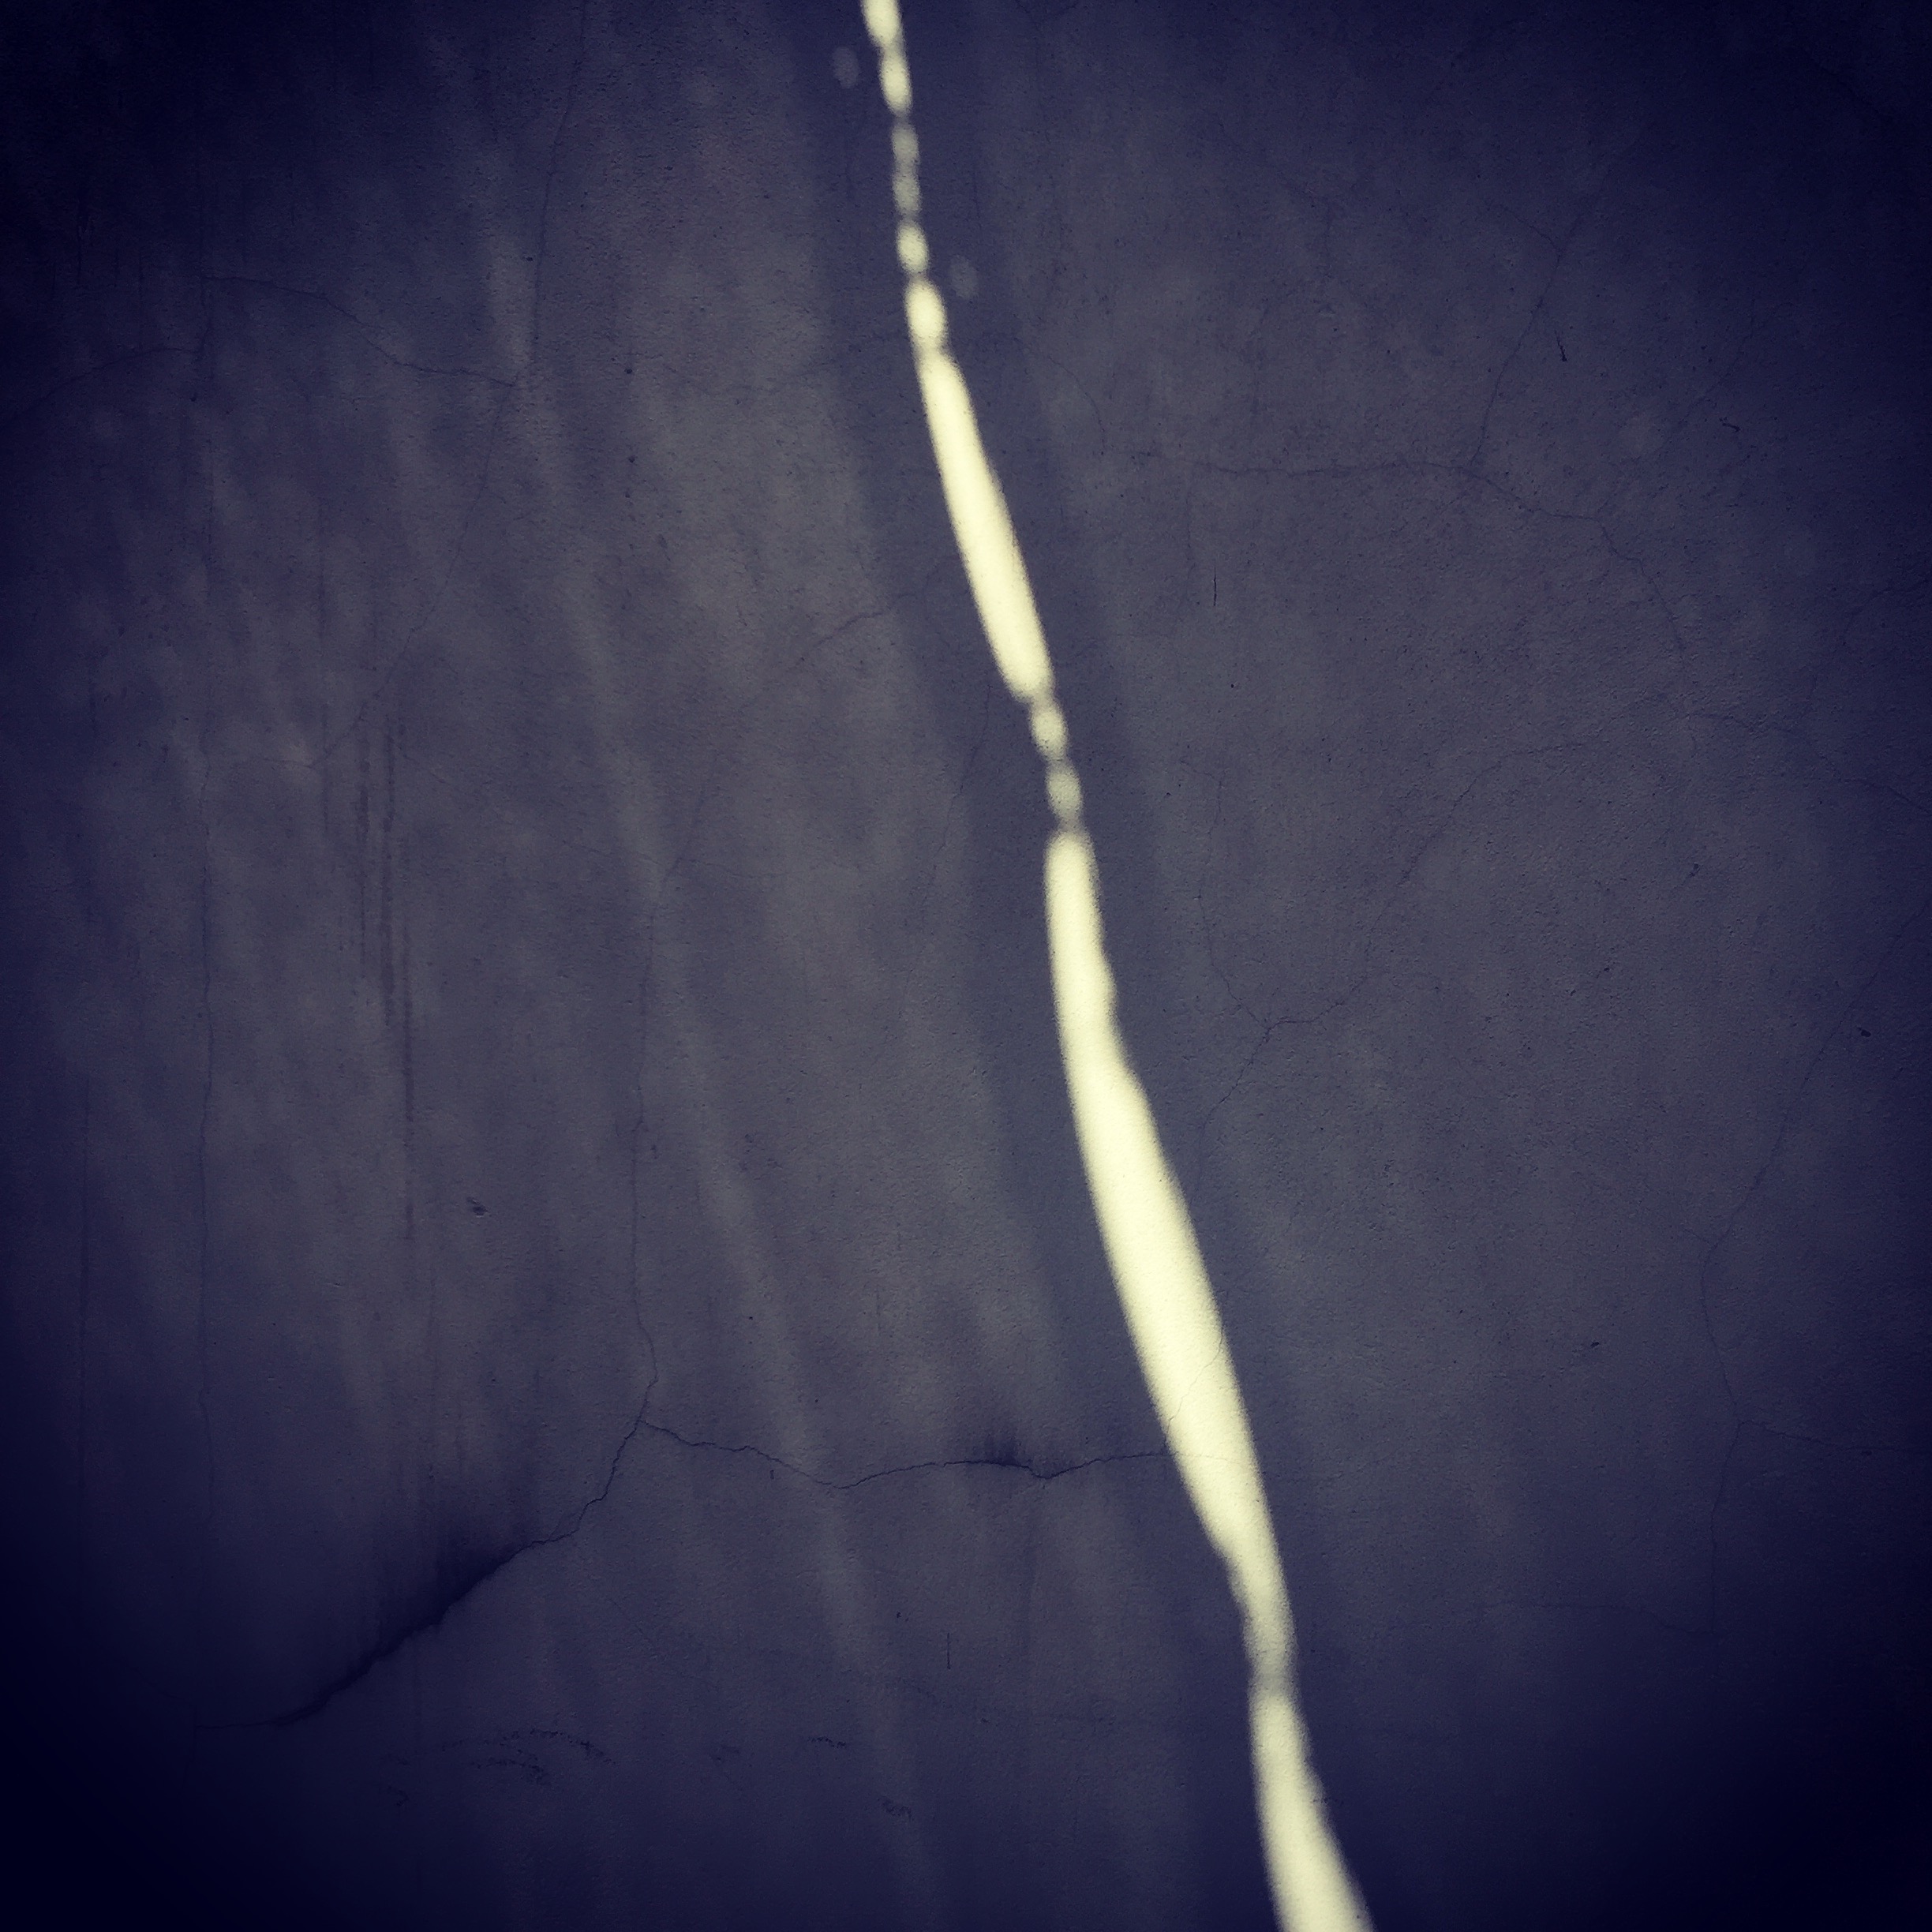
iphone, light, white, photography, sunlight, texture, wave, atmosphere, line, reflection, color, shadow, darkness, blue, black, close up, sunray, argentina, shape, iphoneography, project365, squareformat, rodrigoparedes, buenosaires, ar, 160378, 160378com, www160378com, iphone6plus, macro photography, 035, atmosphere of earth